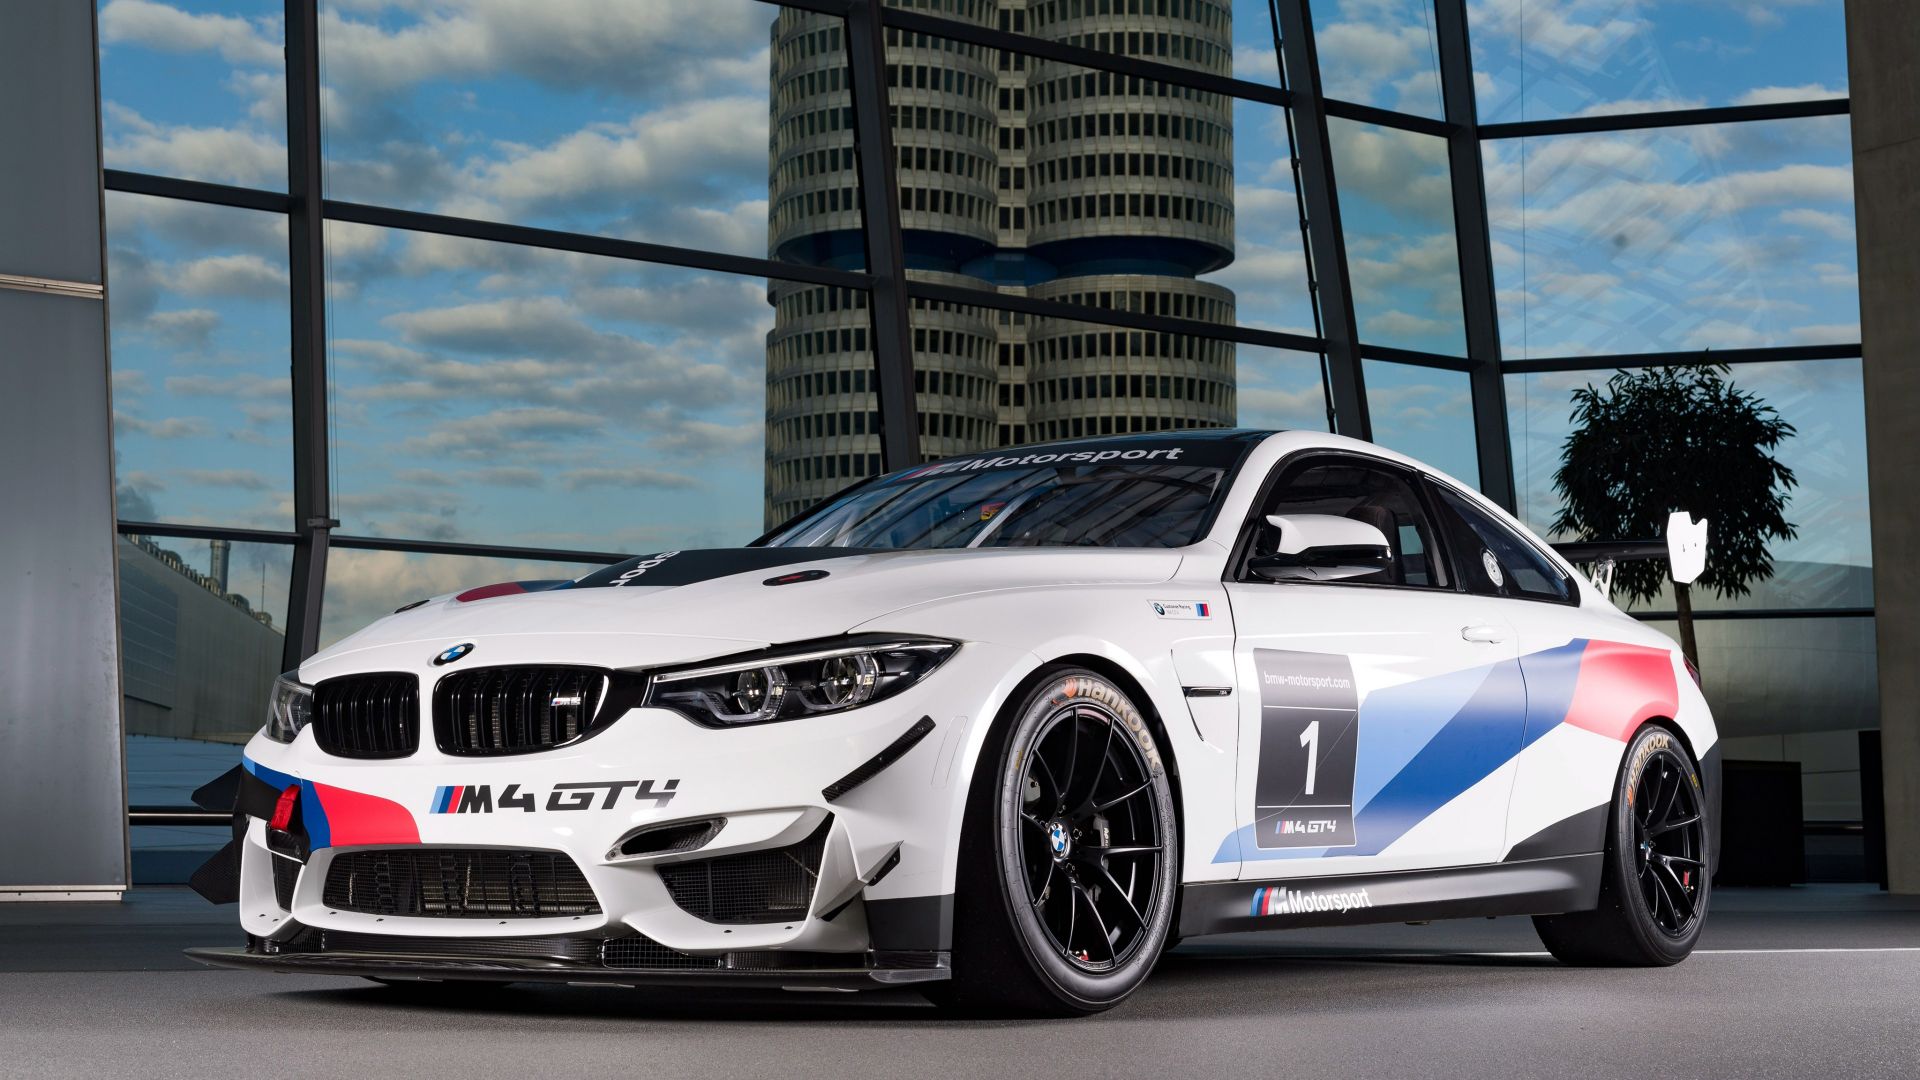
bmw m4 gt, wheel, cloud, sky, tire, vehicle, car, automotive lighting, hood, automotive tire, grille, automotive design, building, alloy wheel, motor vehicle, skyscraper, bumper, personal luxury car, fender, rolling, Automotive light bulb, kit car, Automotive fog light, window, automotive exterior, Tints and shades, rim, spoke, automotive wheel system, performance car, headlamp, mid size car, sports car, metal, luxury vehicle, family car, auto part, sports sedan, full size car, tower block, spoiler, Grand tourer, executive car, carbon, sedan, compact car, coupe, custom car, bmw, city car, transport, road